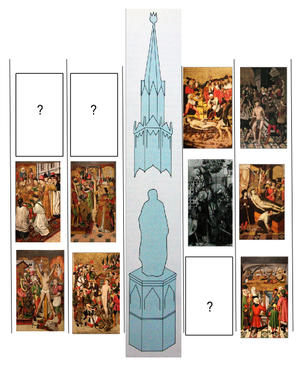
Vincent de Saragosse est un diacre espagnol, mort martyr à Valence lors de la persécution de Dioclétien. Reconnu saint, il est fêté le 22 janvier.